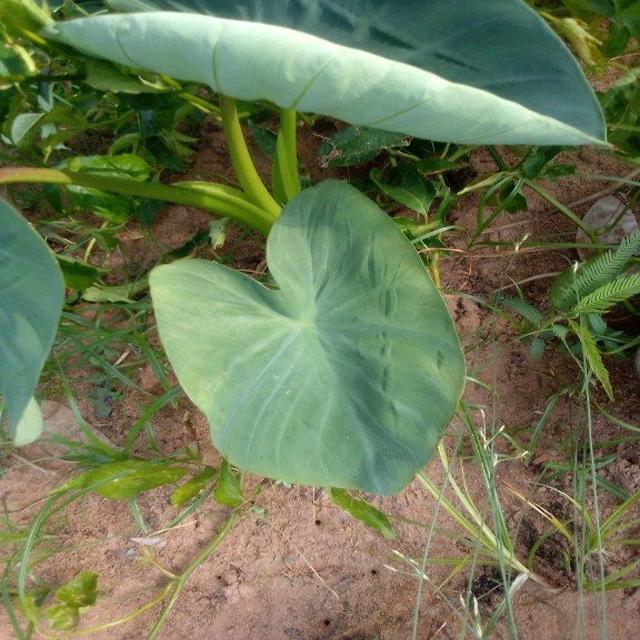
Label: Healthy